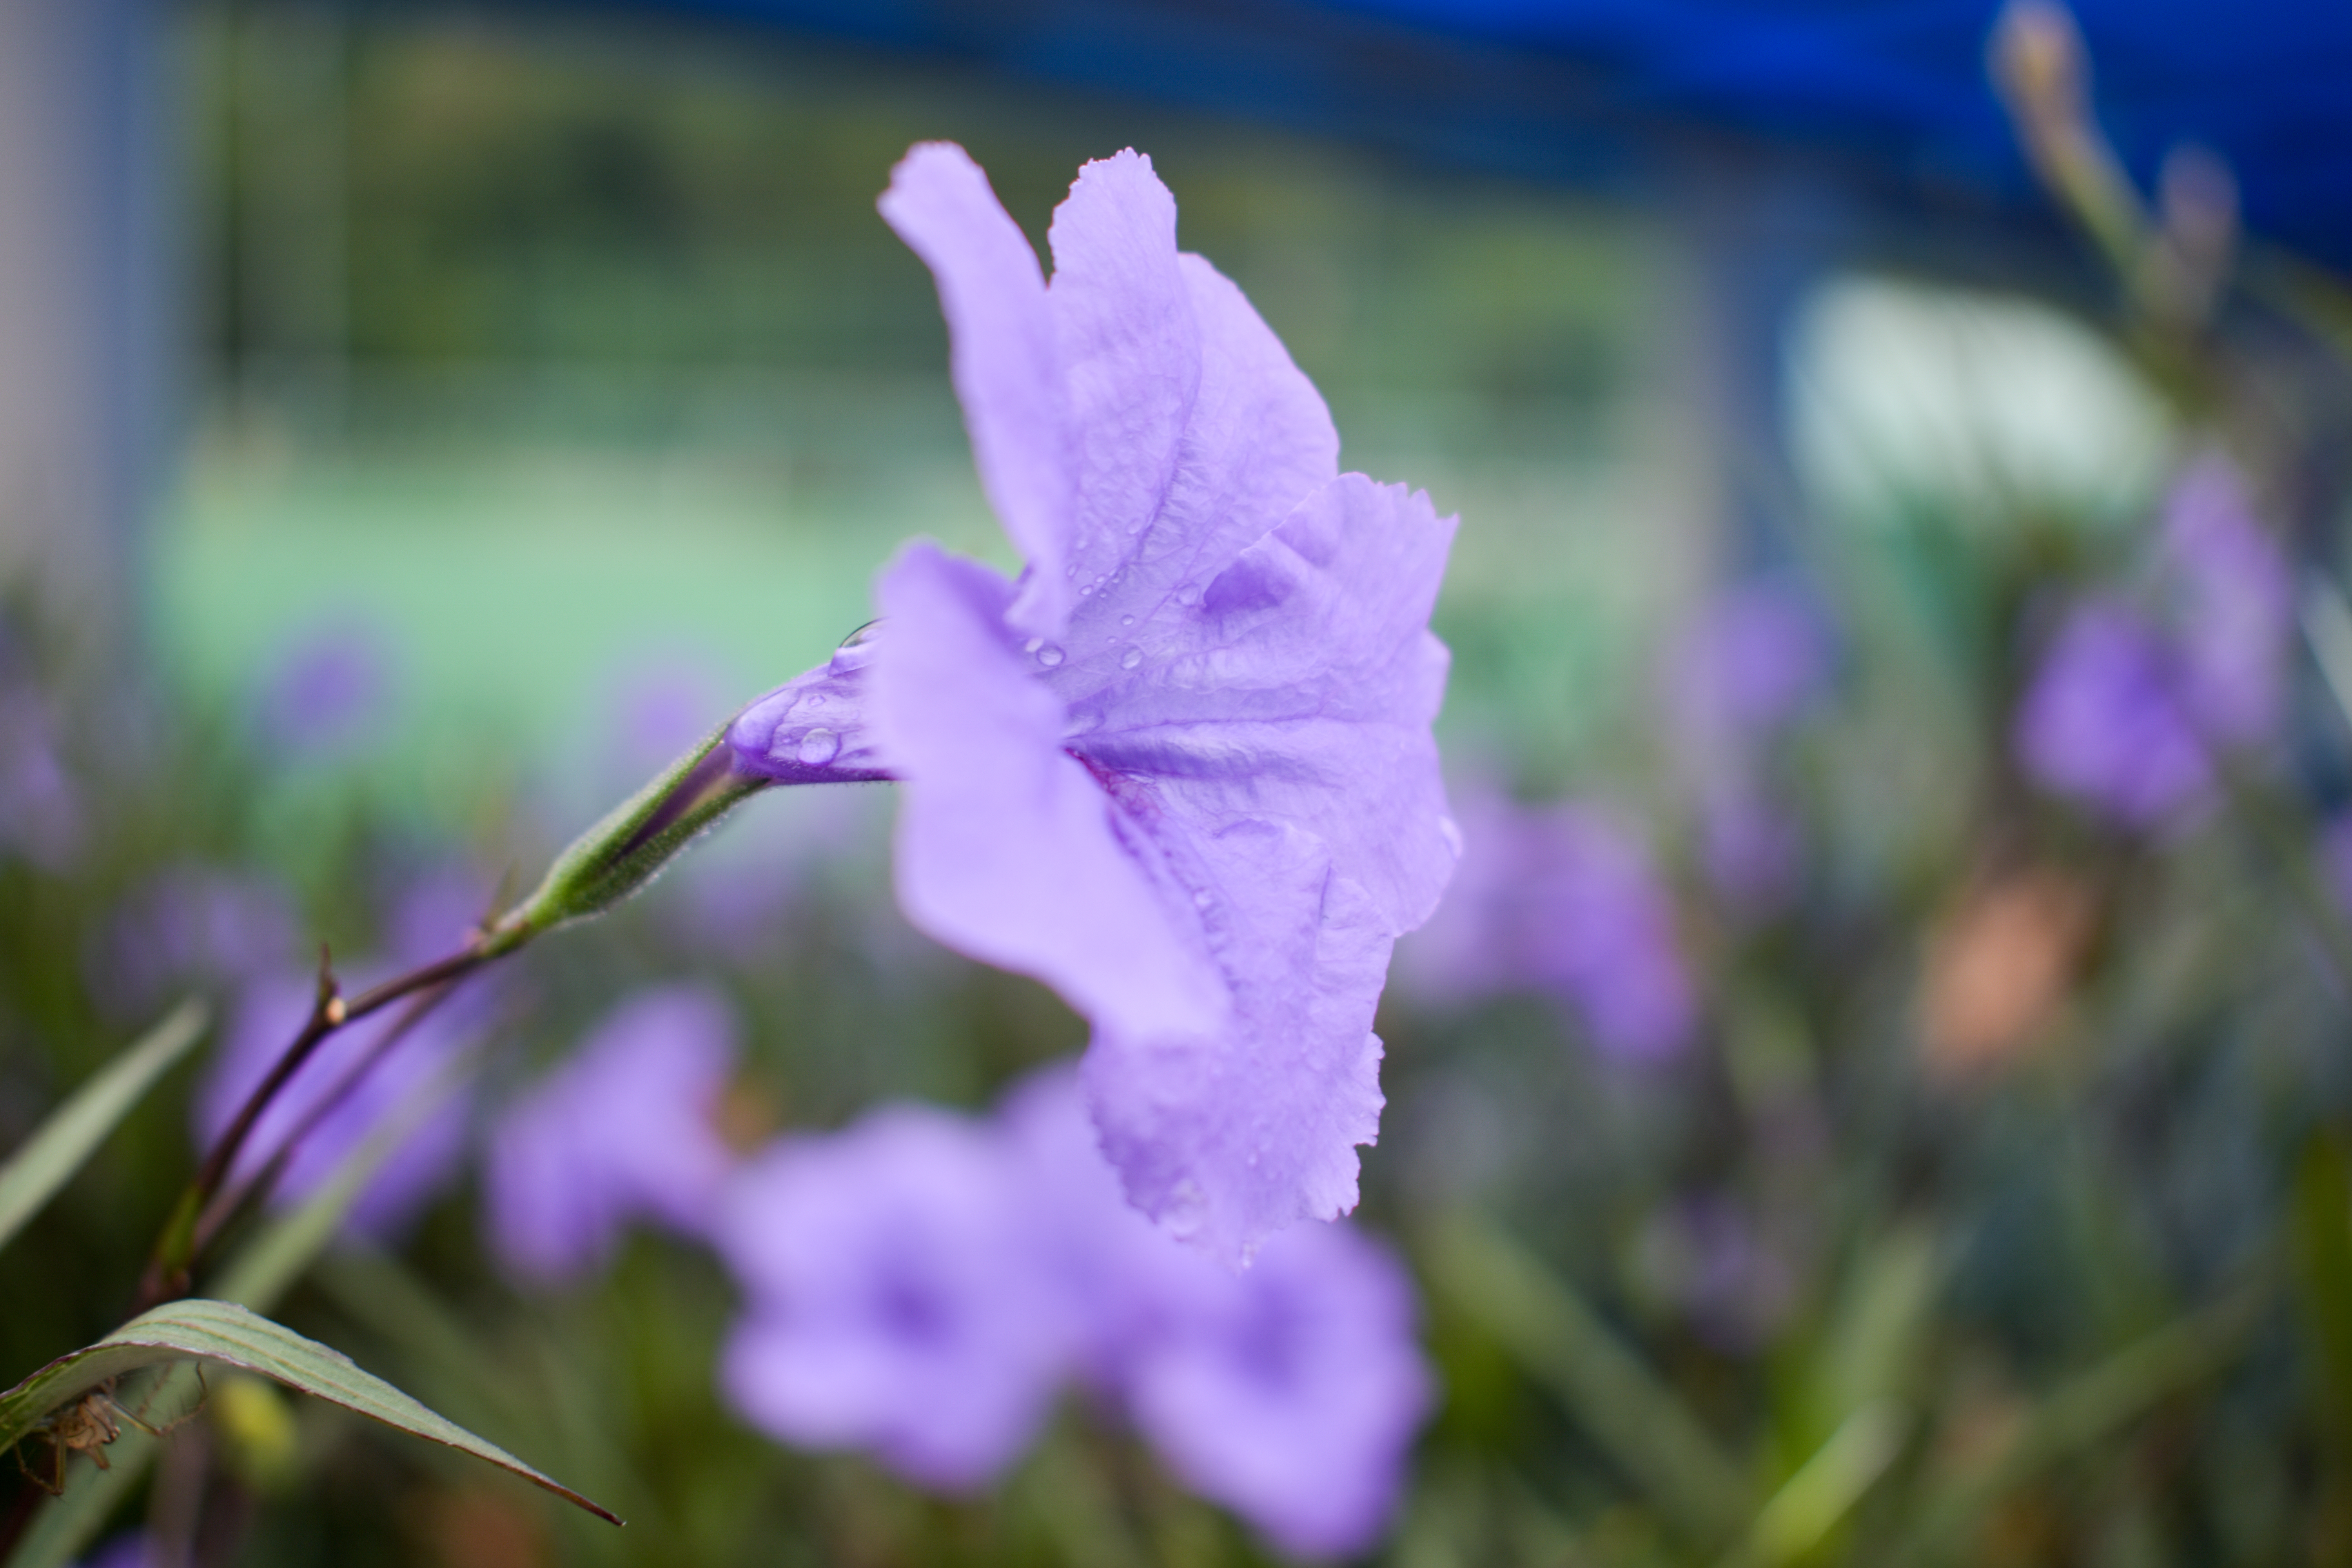
flower, flowering plant, blue, purple, petal, violet, plant, lavender, botany, spring, wildflower, harebell, bellflower, bellflower family, iris, viola, annual plant, violet family, morning glory, delphinium, plant stem, four o clock family, perennial plant